Syrian Air

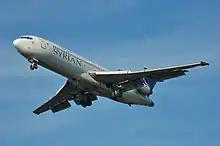
Boeing 727-200 Adv

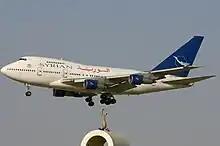
Boeing 747SP

SyrianAir welcomed the eighties with an active fleet of three Boeing 727s, two Boeing 747SPs, and two ageing Super Caravelles. In 1980, SyrianAir sold the Caravelles as plans were made for the acquisition of newer aircraft. In 1981, the airline carried 510,000 passengers, but these numbers declined to 462,000 in 1982 following the unrest caused by the 1982 Lebanon War. The Yakovlev Yak 40s devoted to internal routes were mostly flown on behalf of the Syrian Air Force.